Seichi junrei

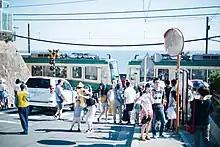
"Slam Dunk" fans blocking car traffic at a rail crossing near Enoshima

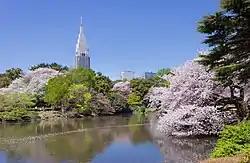
Shinjuku Gyo-en overlooking the NTT Docomo Yoyogi Building, as depicted in "The Garden of Words"

In 2009, a life-size RX-78-02 Gundam was installed in Odaiba, and within 52 days of its opening to the public, the number of visitors was estimated as over 4 million. In October of the same year, a giant statue of the robot from "Tetsujin 28-go" was unveiled outside Shin-Nagata Station, Kobe, in honor of hometown mangaka Mitsuteru Yokoyama. The Unicorn Gundam statue which replaced the RX-78 in 2017 appeared in the route of the Triathlon at the 2020 Summer Olympics. Another full-scale Gundam was constructed for Gundam Factory Yokohama in Yokohama Bay and opened December 2020, with moving limbs and a ticketed observation deck, making it the first attraction of its kind. The facility closed March 31, 2024, after a drone and firework show.